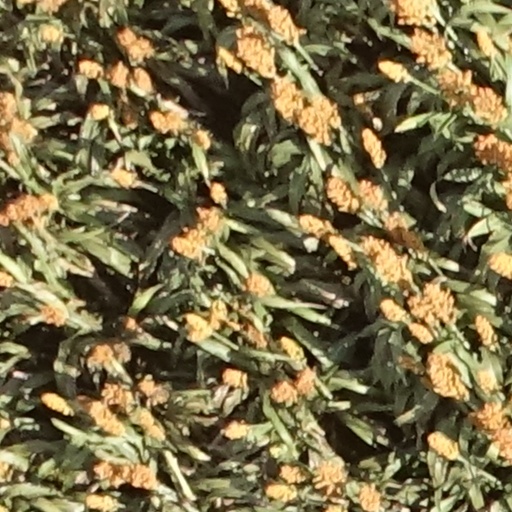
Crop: sorghum